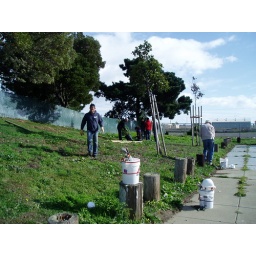
Volunteers plant trees around Alice Griffith Community Center